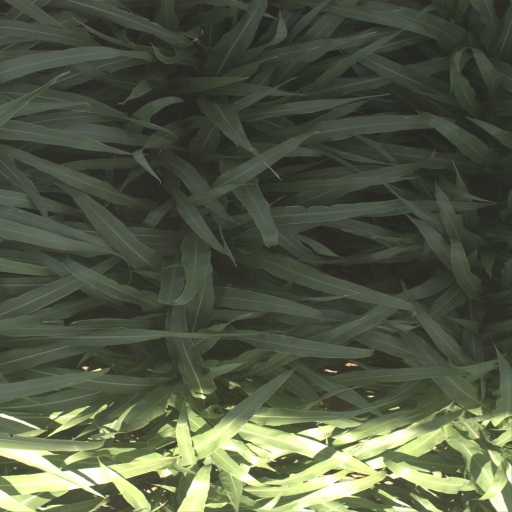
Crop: sorghum